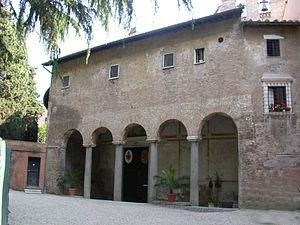
Le titre cardinalice de Saint-Étienne-le-Rond est cité durant le synode romain du 1ᵉʳ mars 499 et lors de tous ceux qui suivirent. Pendant le pontificat du pape Grégoire Iᵉʳ il absorba le titre de Saint-Matthieu, mais, à sa mort, les titres furent à nouveau séparés. Ce titre a aussi été connu sous les noms de Saint-Étienne du Mont-Célius, Saint-Étienne in Querquetulano, Saint-Étienne in Girimonte, Saint-Étienne in capite Africæ.